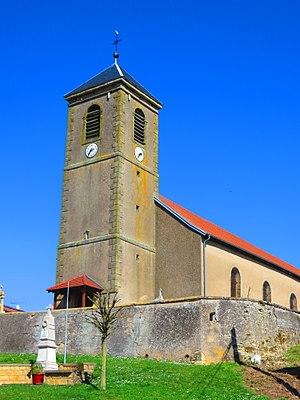
Landroff Église Saint-Barthélemy
Les monuments aux morts de la guerre 1914-1918 peuvent être surmontés d'éléments symbolisant :
Landroff est une commune française située dans le département de la Moselle et le bassin de vie de la Moselle-Est, en région Grand Est.